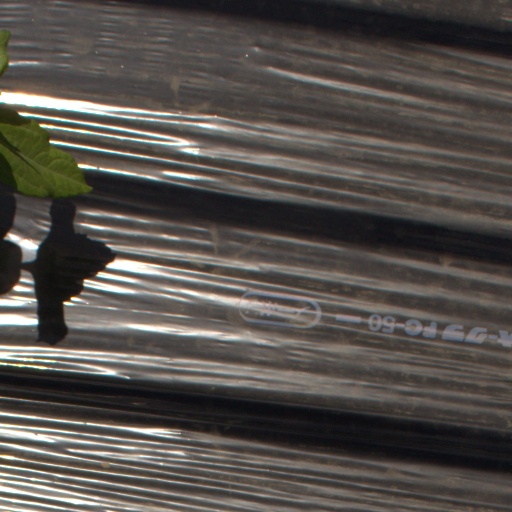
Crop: Jerusalem artichoke